Jake Stahl

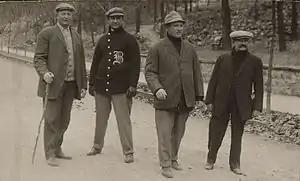
L to R: Cy Young, Stahl, Bill Carrigan and Michael T. McGreevy during spring training in 1912.

Stahl began his baseball career as a catcher with the Boston Americans in 1903, before being purchased by the Washington Senators, where he moved to first base full-time, with occasional stints in the outfield. He was purchased from the Senators by the Chicago White Sox in May 1907, although he did not play that year. In October, the White Sox traded him to the New York Highlanders in a three-team trade, with Frank LaPorte going from the Highlanders to the Americans and Freddy Parent going from the Americans to the White Sox. In July 1908, he was purchased from the Highlanders by the Boston Red Sox.